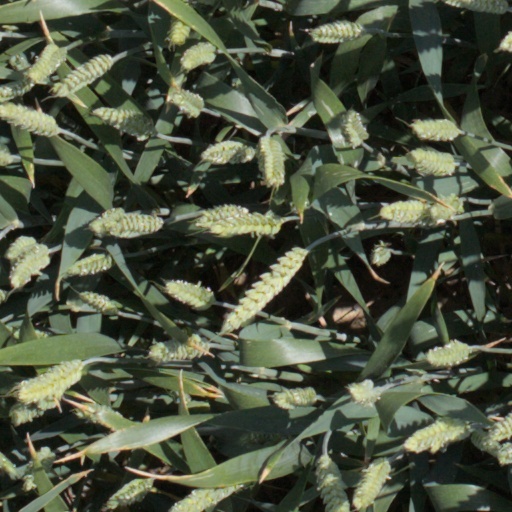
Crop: wheat